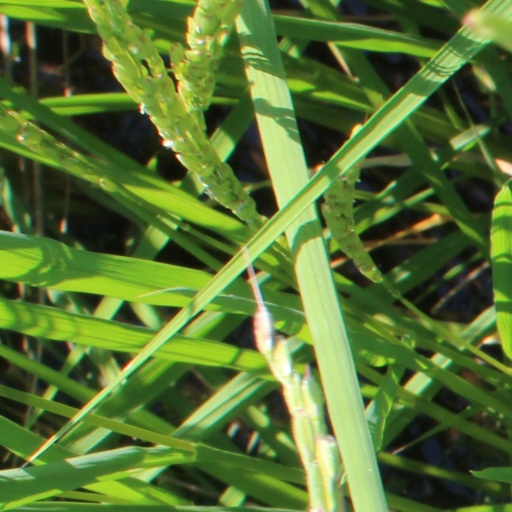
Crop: rice